Makuti thatching

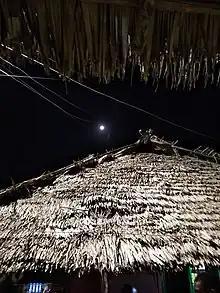
Makuti roof in Lamu Island, Kenya

Makuti is thatching made from the sun-dried leaves of the coconut palm Cocos nucifera. It is widely used across East Africa.